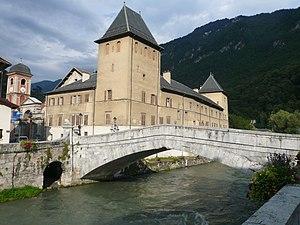
Ancien évêché et Vieux-Pont de Moûtiers en Savoie (Rhône-Alpes, France).
Moûtiers est une commune française située dans le département de la Savoie, en région Auvergne-Rhône-Alpes.
La culture en Savoie désigne tous les aspects d'ordre culturel présent dans le département français de la Savoie en région Auvergne-Rhône-Alpes.
Le département de la Savoie est un département français de la région Auvergne-Rhône-Alpes, dont le chef-lieu est la ville de Chambéry. Ses habitants sont connus sous le nom de Savoyards. L'Insee et La Poste lui attribuent le code 73.